Captain John Smith Chesapeake National Historic Trail

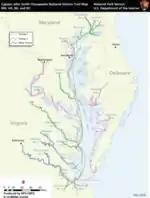
Trail map

The Captain John Smith Chesapeake National Historic Trail was established on December 19, 2006, by after a year of feasibility studies undertaken by the National Park Service and authorized by the United States Congress. Pressure to create the trail came from bipartisan legislation initially introduced in the Senate in August 2005. This suggestion rapidly gained support and was approved by the Subcommittee on National Parks in May 2006. The Senate Subcommittee's approval provoked a House companion bill, sponsored by Representative Jo Ann Davis and co-sponsored by 27 representatives, which was finally passed by the House on December 6, 2006, and by the Senate two days later. President George W. Bush signed the bill into law on December 19, 2006.